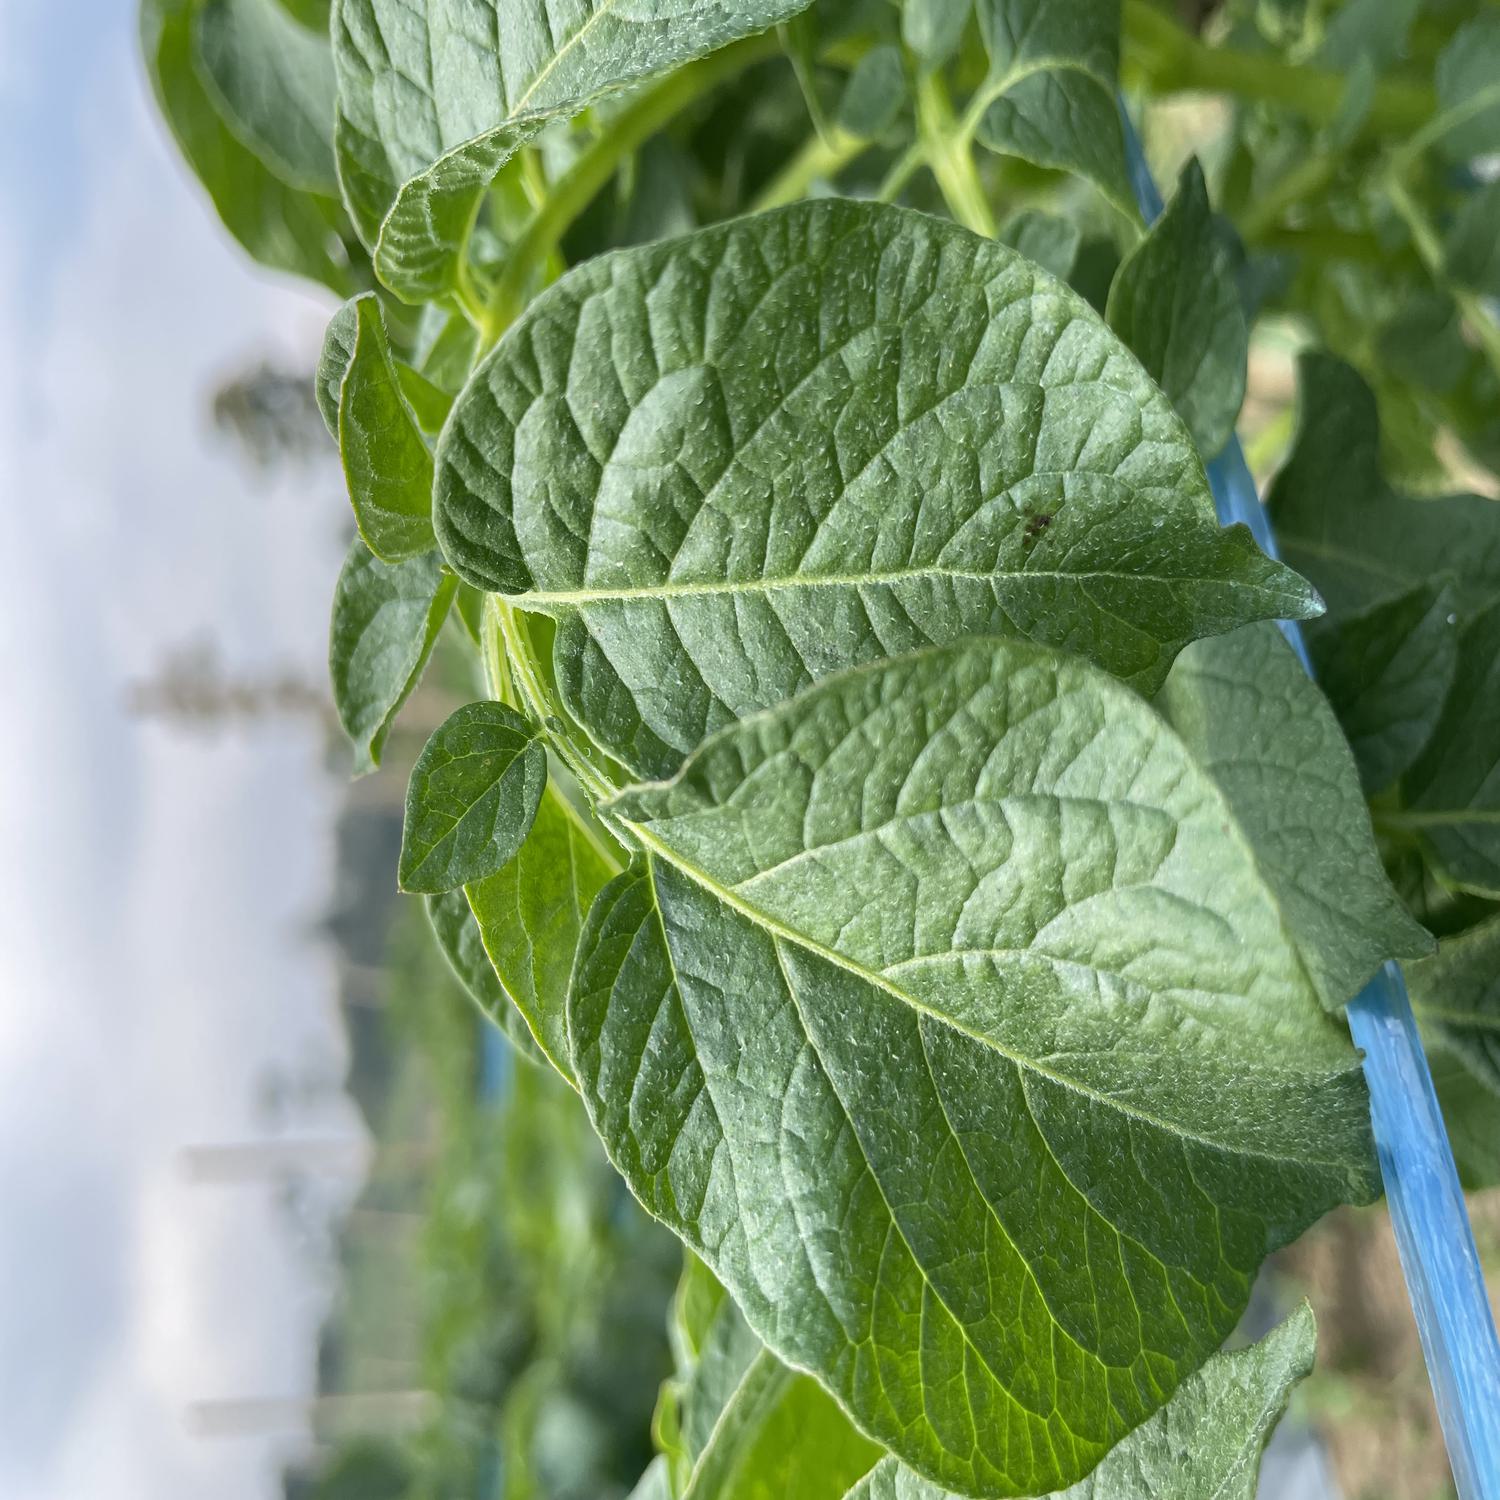
Label: Healthy